Mehamn Airport

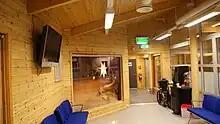
Landside part of the terminal

Initially the CAA supported Gamvik as a location for a regional airport, in part because of the lower investment costs. The municipal council in Gamvik instead chose the municipal center of Mehamn, from Gamvik village. The Gamvik chapter of the Norwegian Red Cross Search and Rescue Corps started fund-raising for Gamvik village to build its own airport. It applied to the municipality, but no public funds were granted. Gamvik Airport opened on 29 August. Also at Kjøllefjord, from Mehamn, locals decided to build their own airport. Kjøllefjord Airport opened in 1974, but because of the opening of Mehamn Airport it never saw any regular traffic. The use of the airports at Kjøllefjord and Gamvik fell out regular use from 1974 and were soon abandoned.